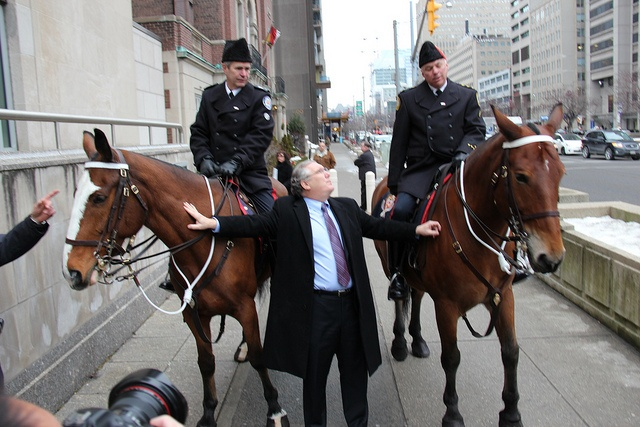
A man who is petting two police horses.
a man in a business suit standing between two police men on horses
A man stands in between two horses and looks up at another man.
Some people are posing for a picture with horses.
There are two uniformed men on horses.